Alexander D. Shimkin

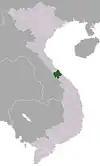
Quảng Trị Province.

On July 12, 1972, Shimkin and another reporter, Charles "Chad" Huntley, became lost in Quảng Trị Province while covering Allied operations to expel North Vietnamese forces that had occupied the area in the Easter Offensive. Leaving behind their Jeep, they walked into a hand grenade attack by North Vietnamese soldiers. Fluent in Vietnamese, Shimkin attempted to communicate with the attackers, but was killed. "The last time I saw him he was standing straight up with his arms stretched out with a grenade lying about two feet from his feet", Huntley said. "He looked down once, looked back up and kept trying to explain. An explosion occurred, he started to crumple..."